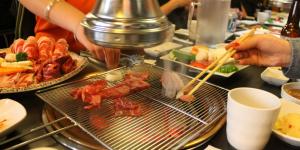
falda de res en tomate con verduras